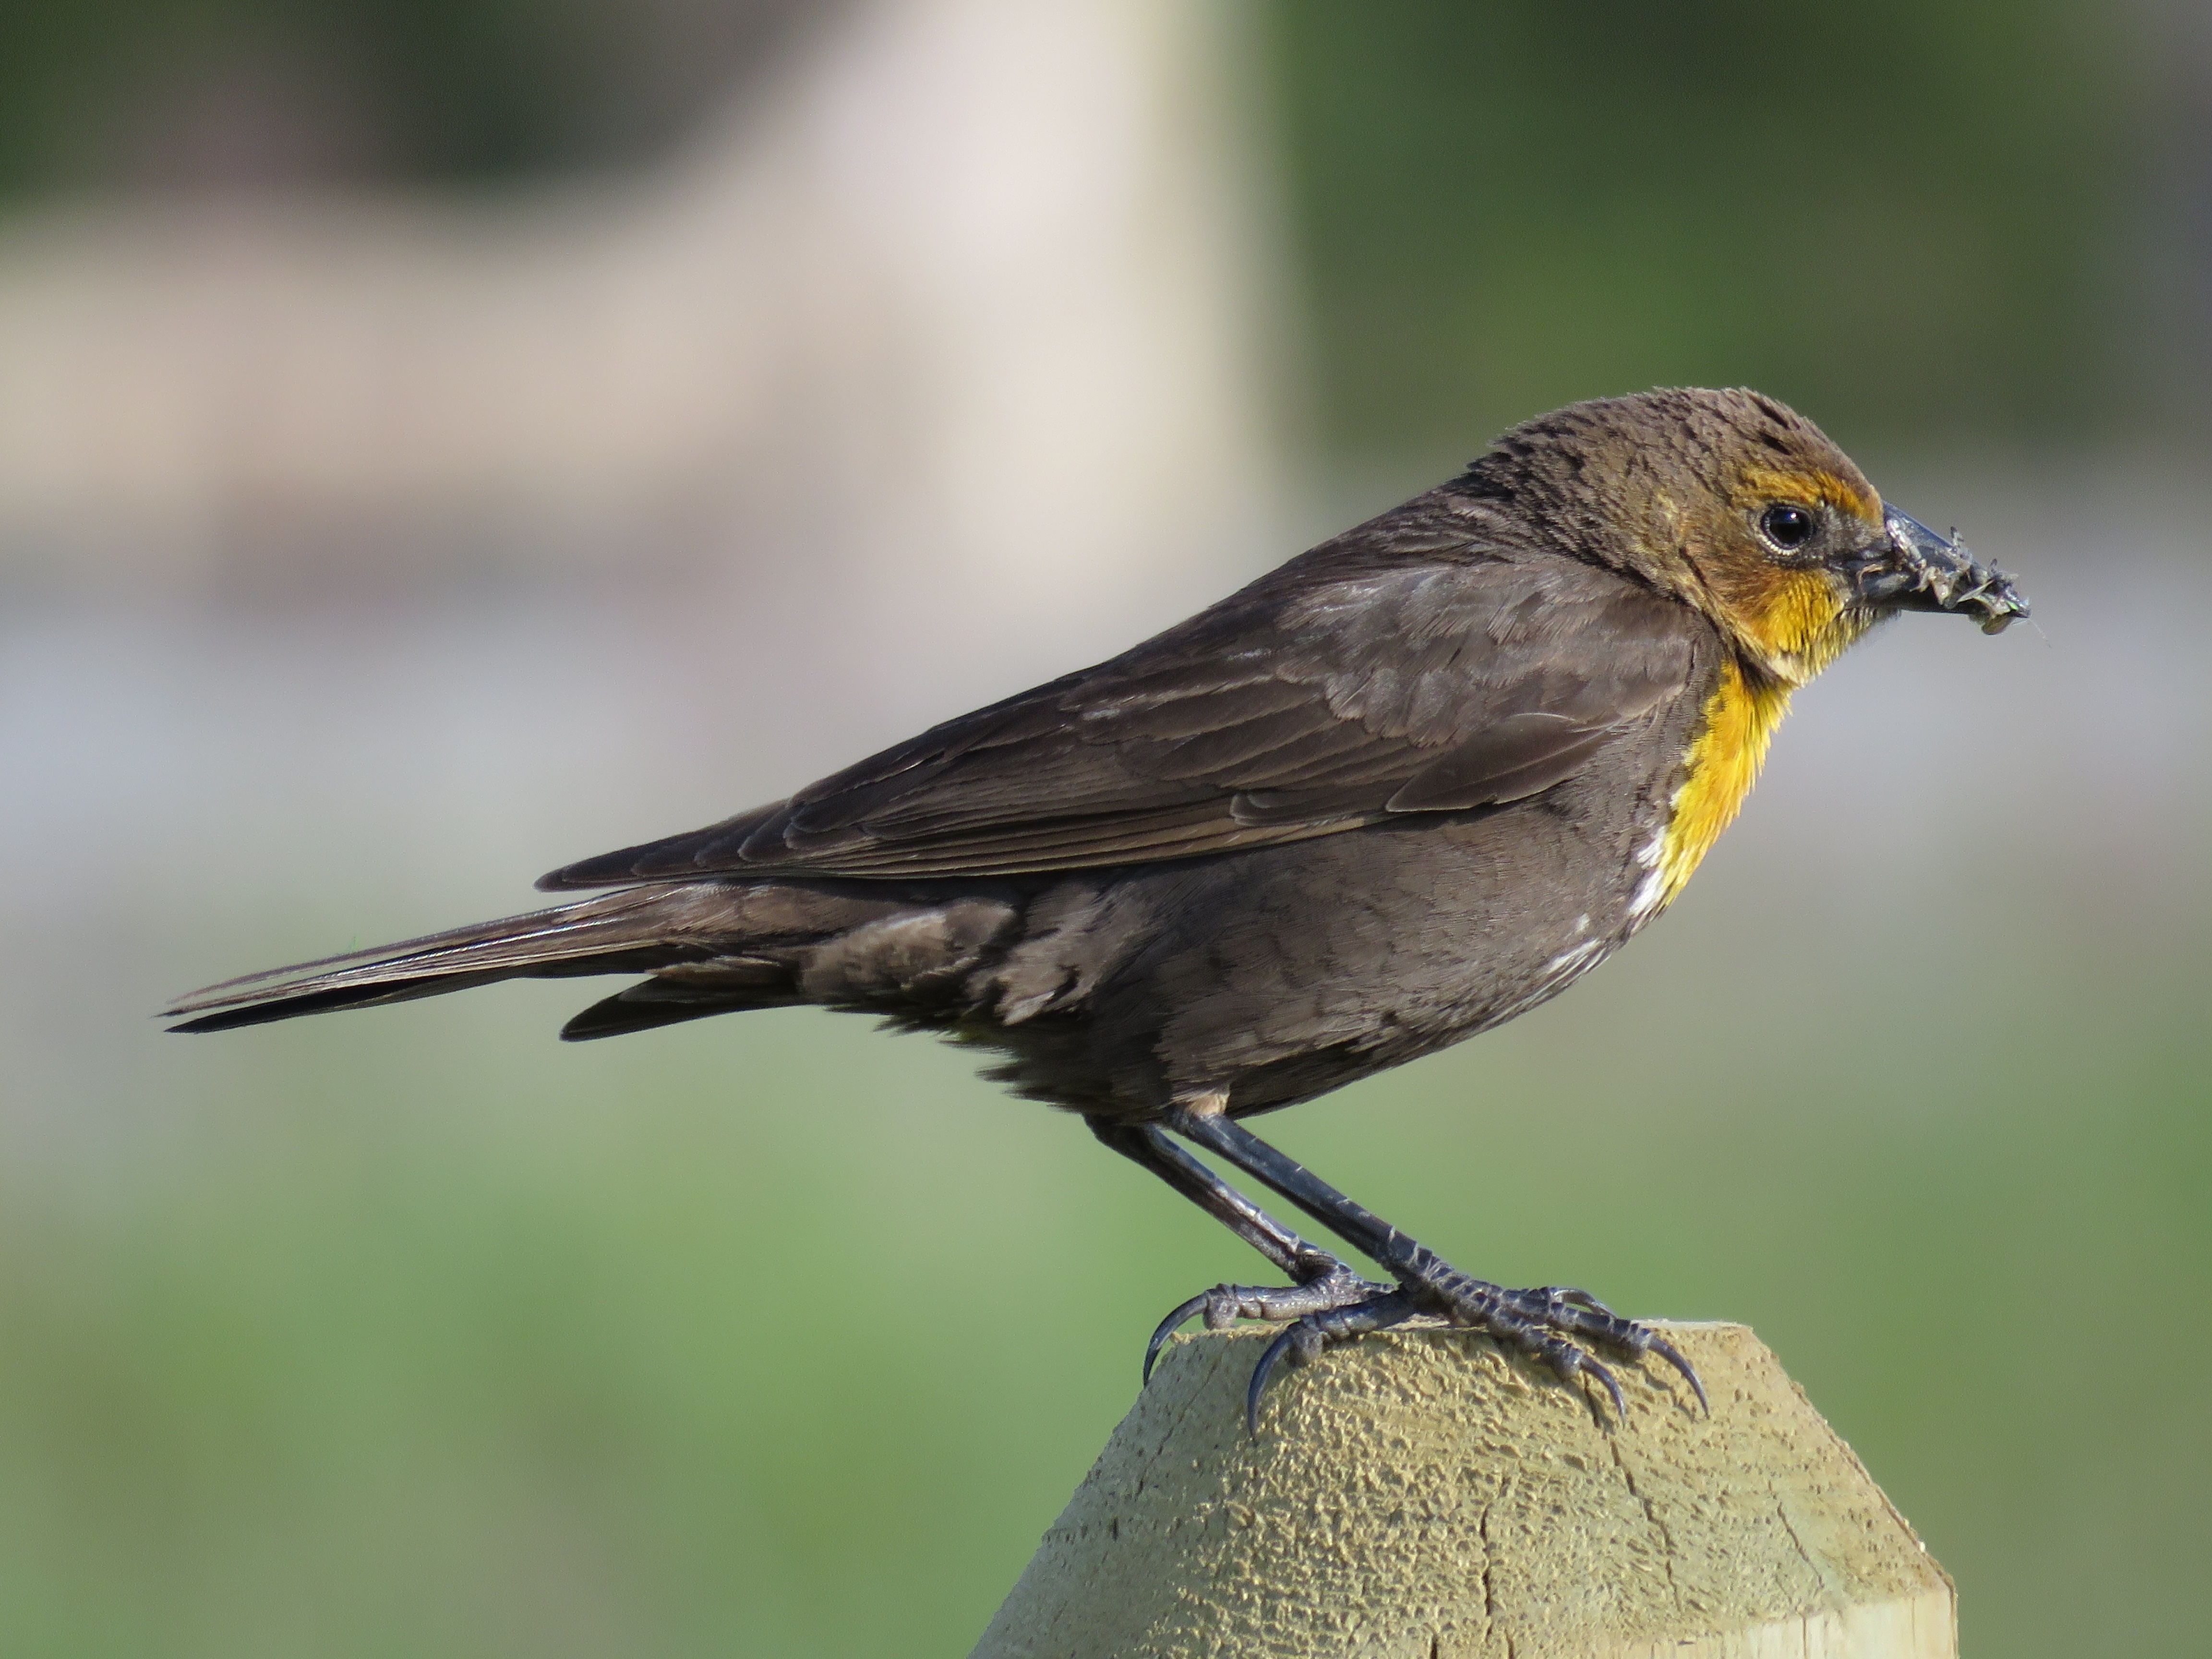
nature, bird, wing, wildlife, wild, beak, robin, fauna, songbird, vertebrate, sparrow, finch, blackbird, brambling, house sparrow, old world flycatcher, female yellow breasted blackbird, female blackbird, perching bird, emberizidae, nightingale, ortolan bunting